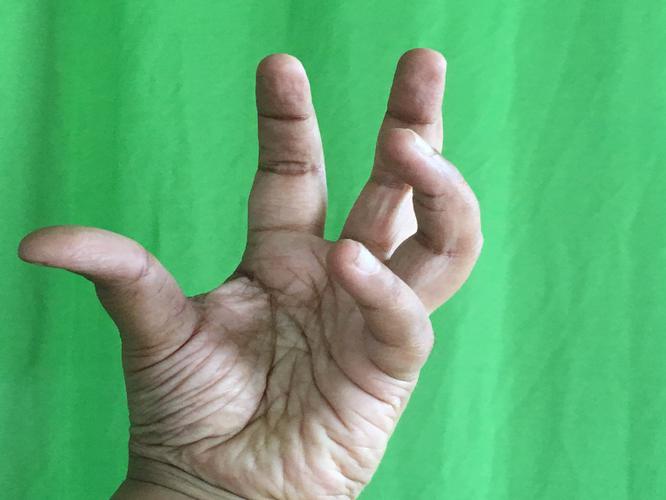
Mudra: Padmakosha
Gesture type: single_hand